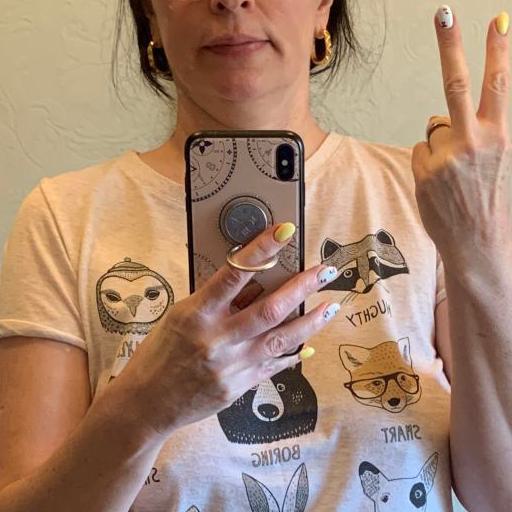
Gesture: no_gesture